Answer in natural language. Consider the 3D positions of the objects in the scene and not just the 2D positions in the image. Is the centerpoint of  glass metal tv stand (highlighted by a red box) at a higher height than white rectangular dining table (highlighted by a blue box)? Choose between the following options: yes or no
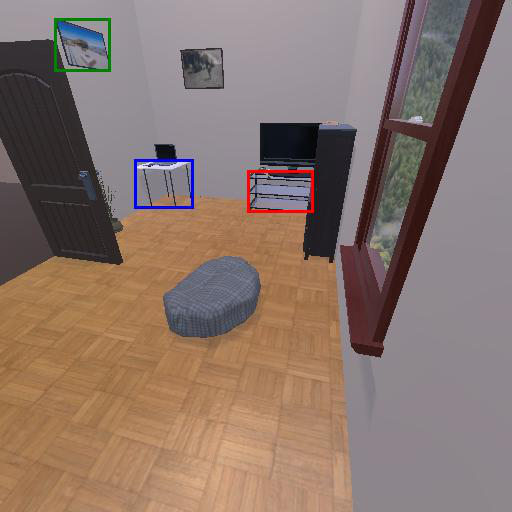
<answer>yes</answer>